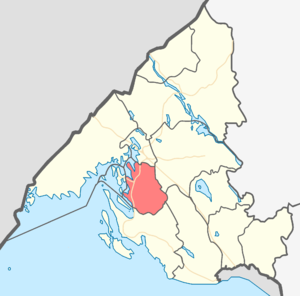
Sovetski est une Commune urbaine dans l'isthme de Carélie dans le Raïon de Vyborg en Russie.